Ferapontovo

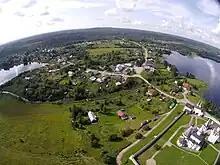
Aerial view of Ferapontovo

Ferapontovo is a village in Kirillovsky District, Vologda Oblast, Russia, containing the Ferapontov Monastery.